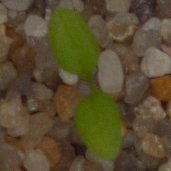
Label: common_chickweed